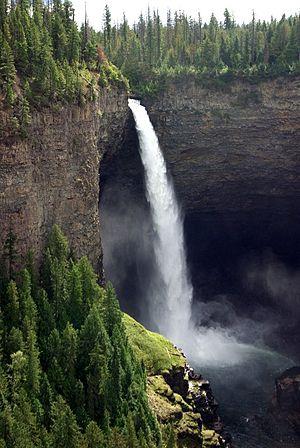
Le parc provincial Wells Gray est un grand environnement sauvage situé en Colombie-Britannique, dans le centre du Cariboo.